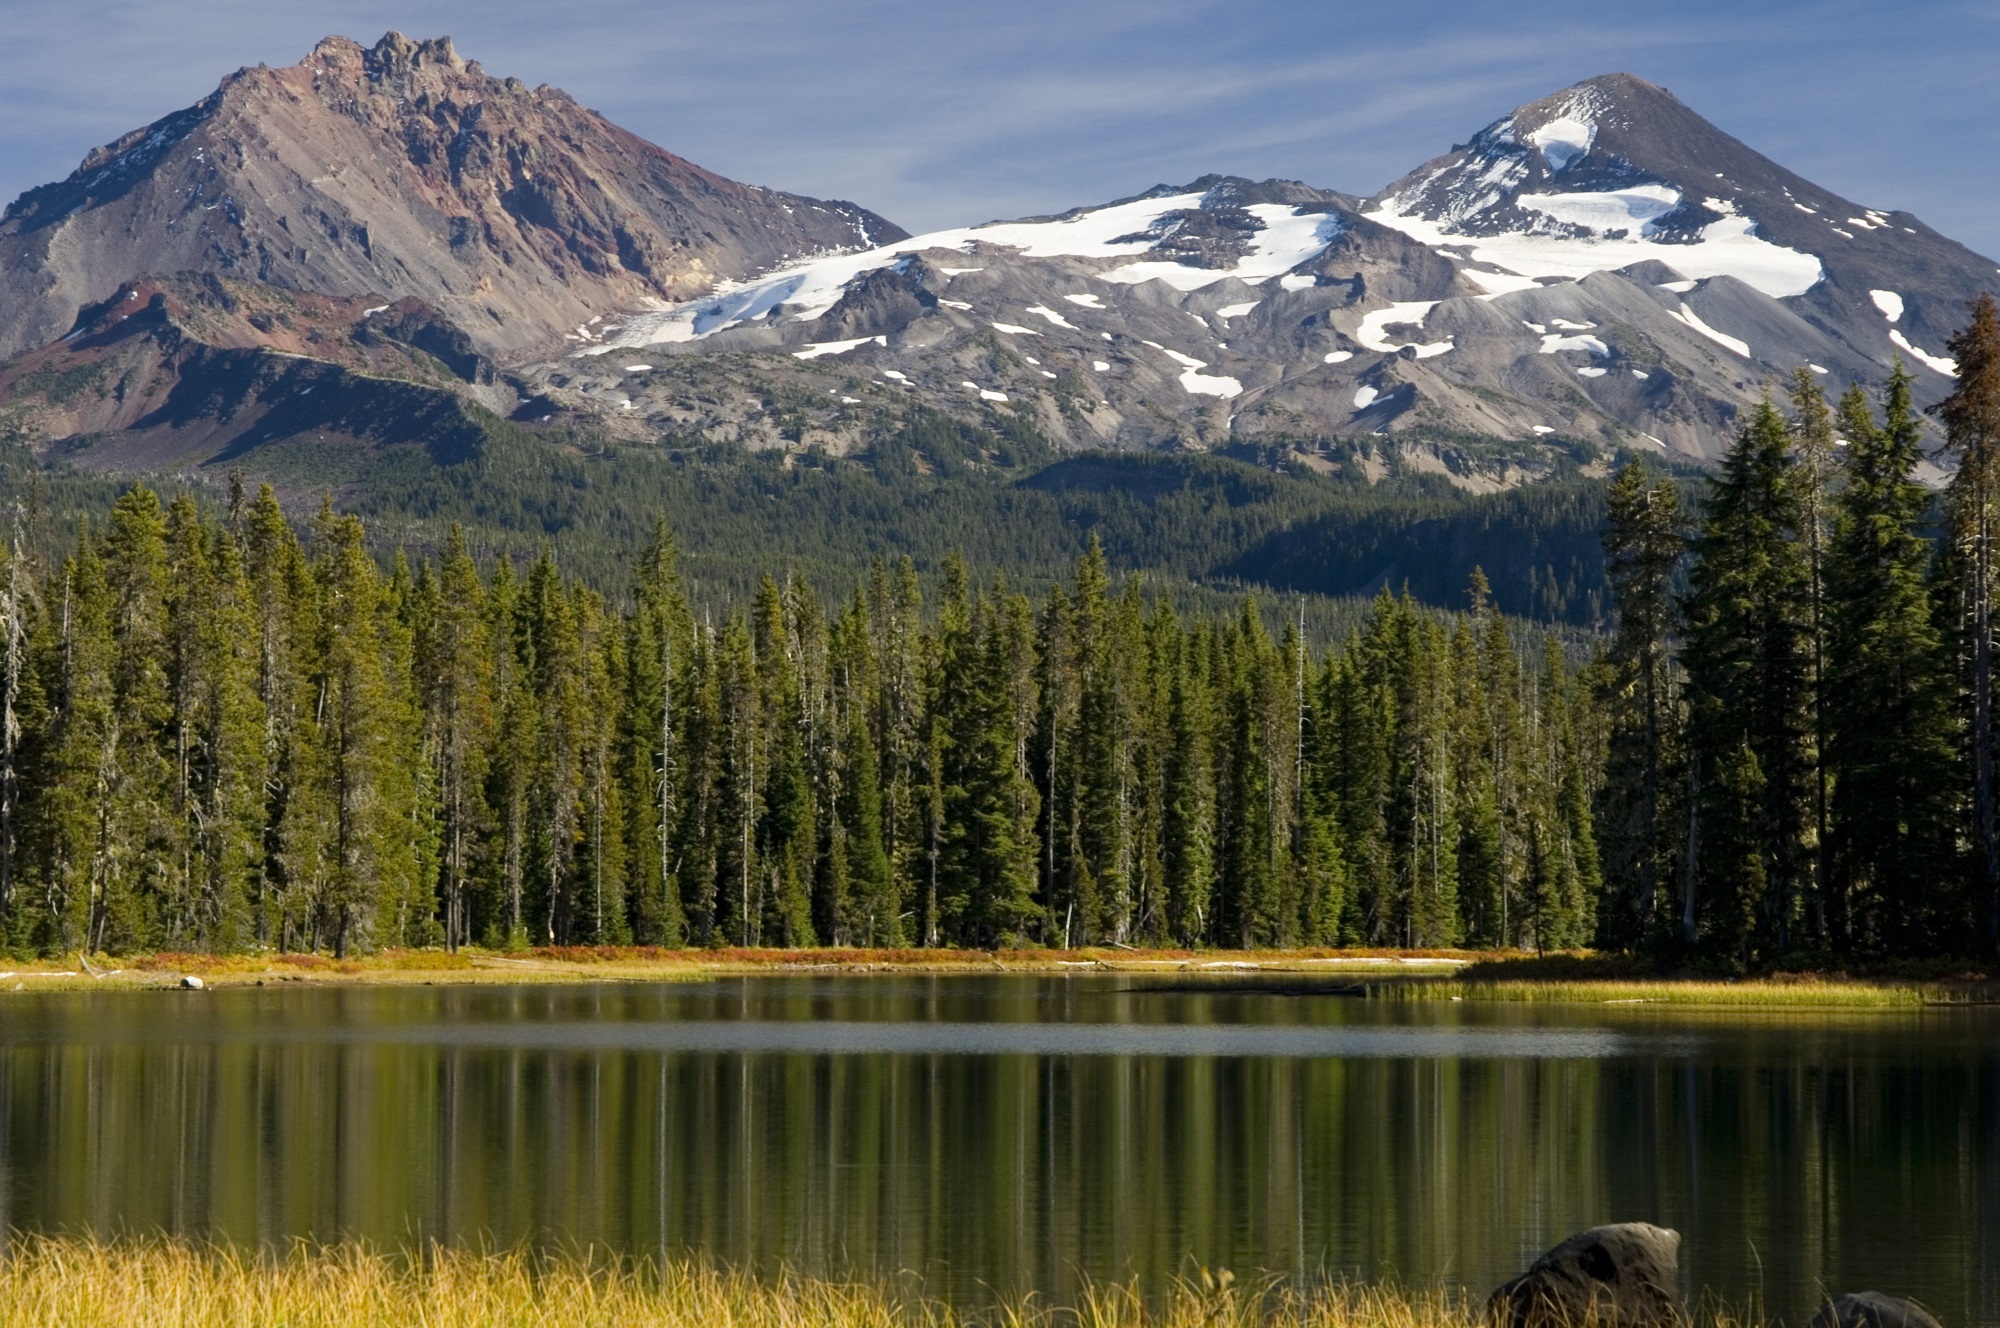
landscape, tree, water, nature, forest, wilderness, mountain, snow, meadow, lake, mountain range, range, reflection, scenic, peaceful, autumn, park, usa, calm, national park, ridge, trees, mountains, alps, picturesque, plateau, peaks, fell, loch, ecosystem, oregon, sisters, landform, tarn, willamette national forest, scott lake, natural environment, geographical feature, atmospheric phenomenon, mountainous landforms